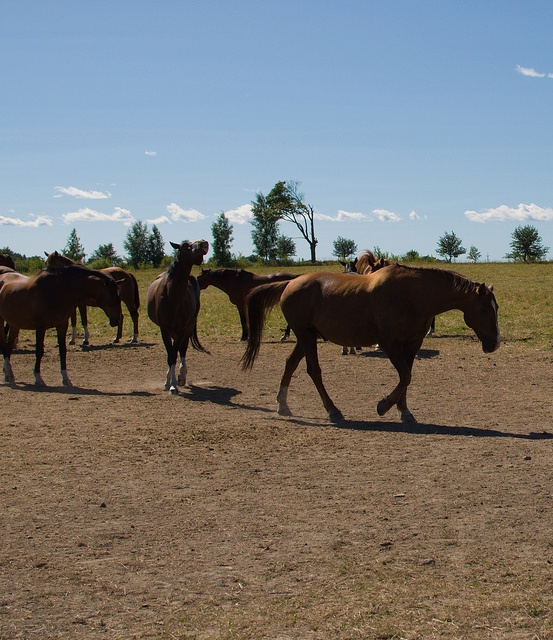
Horses are walking amongst each other on dirt.
Several horses that are walking on a patch of dirt.
The horses have made this patch of ground quite bare.
Horses are walking around in a field next to each other.
A group of brown horses in grassy area with skyline in background.